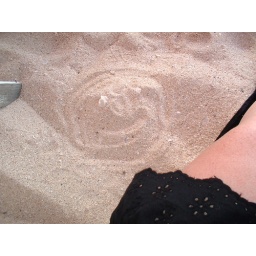
Smiley face I drew in the sand